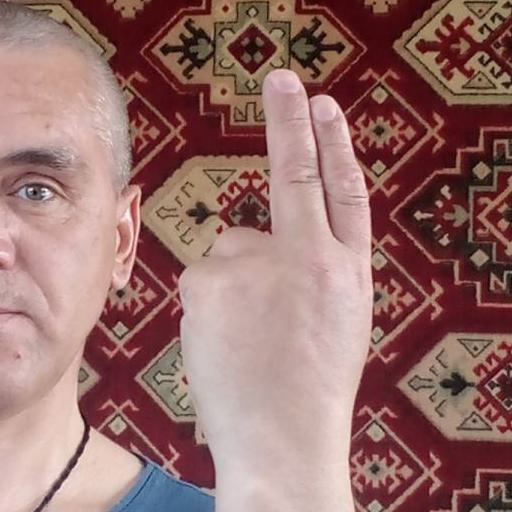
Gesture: two_up_inverted